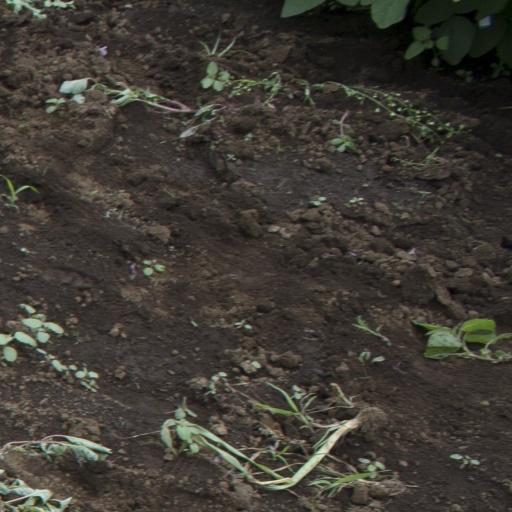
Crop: soybean